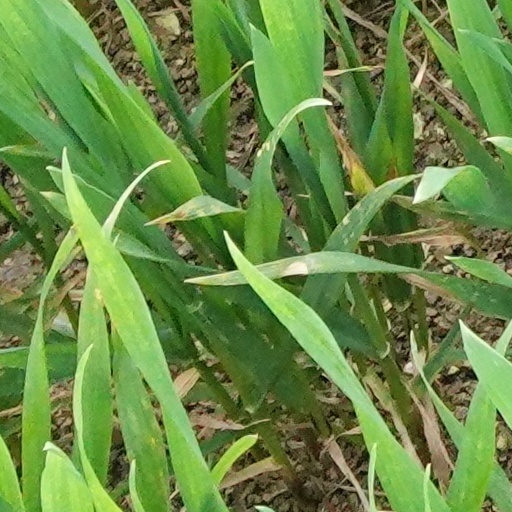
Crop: wheat